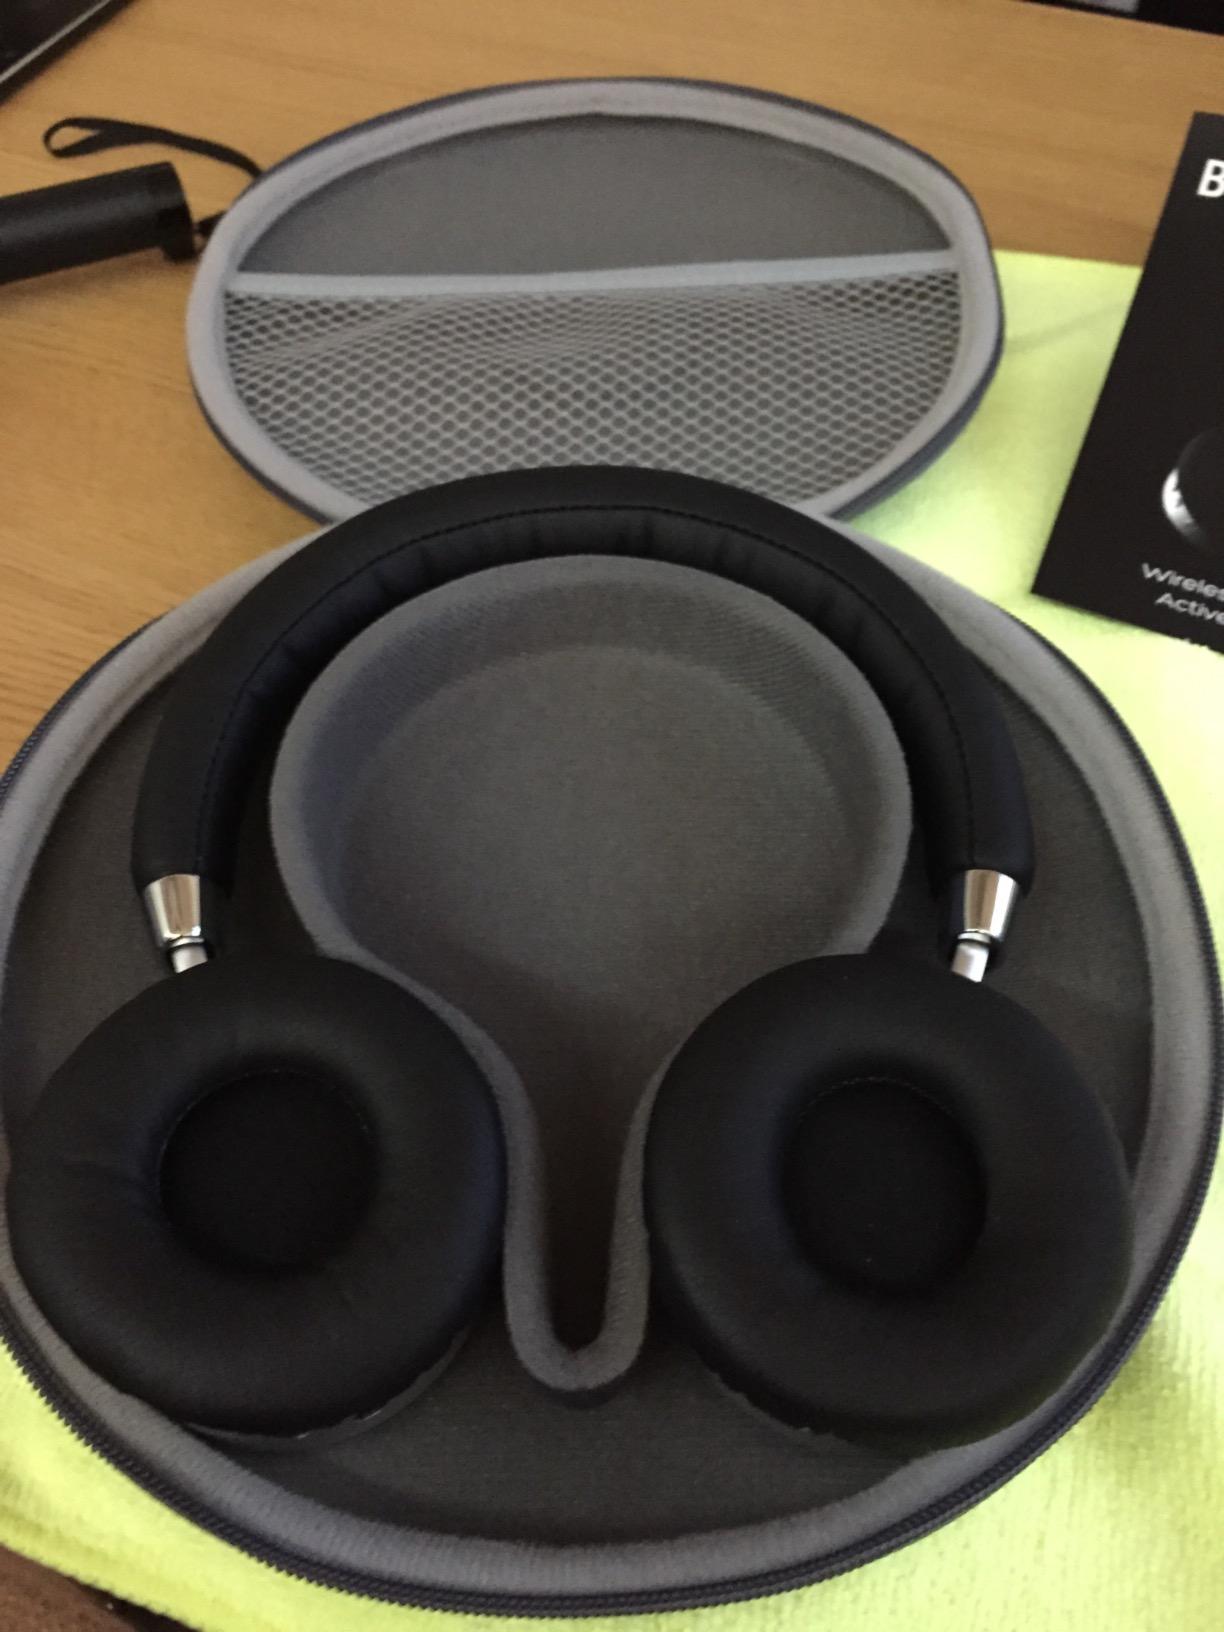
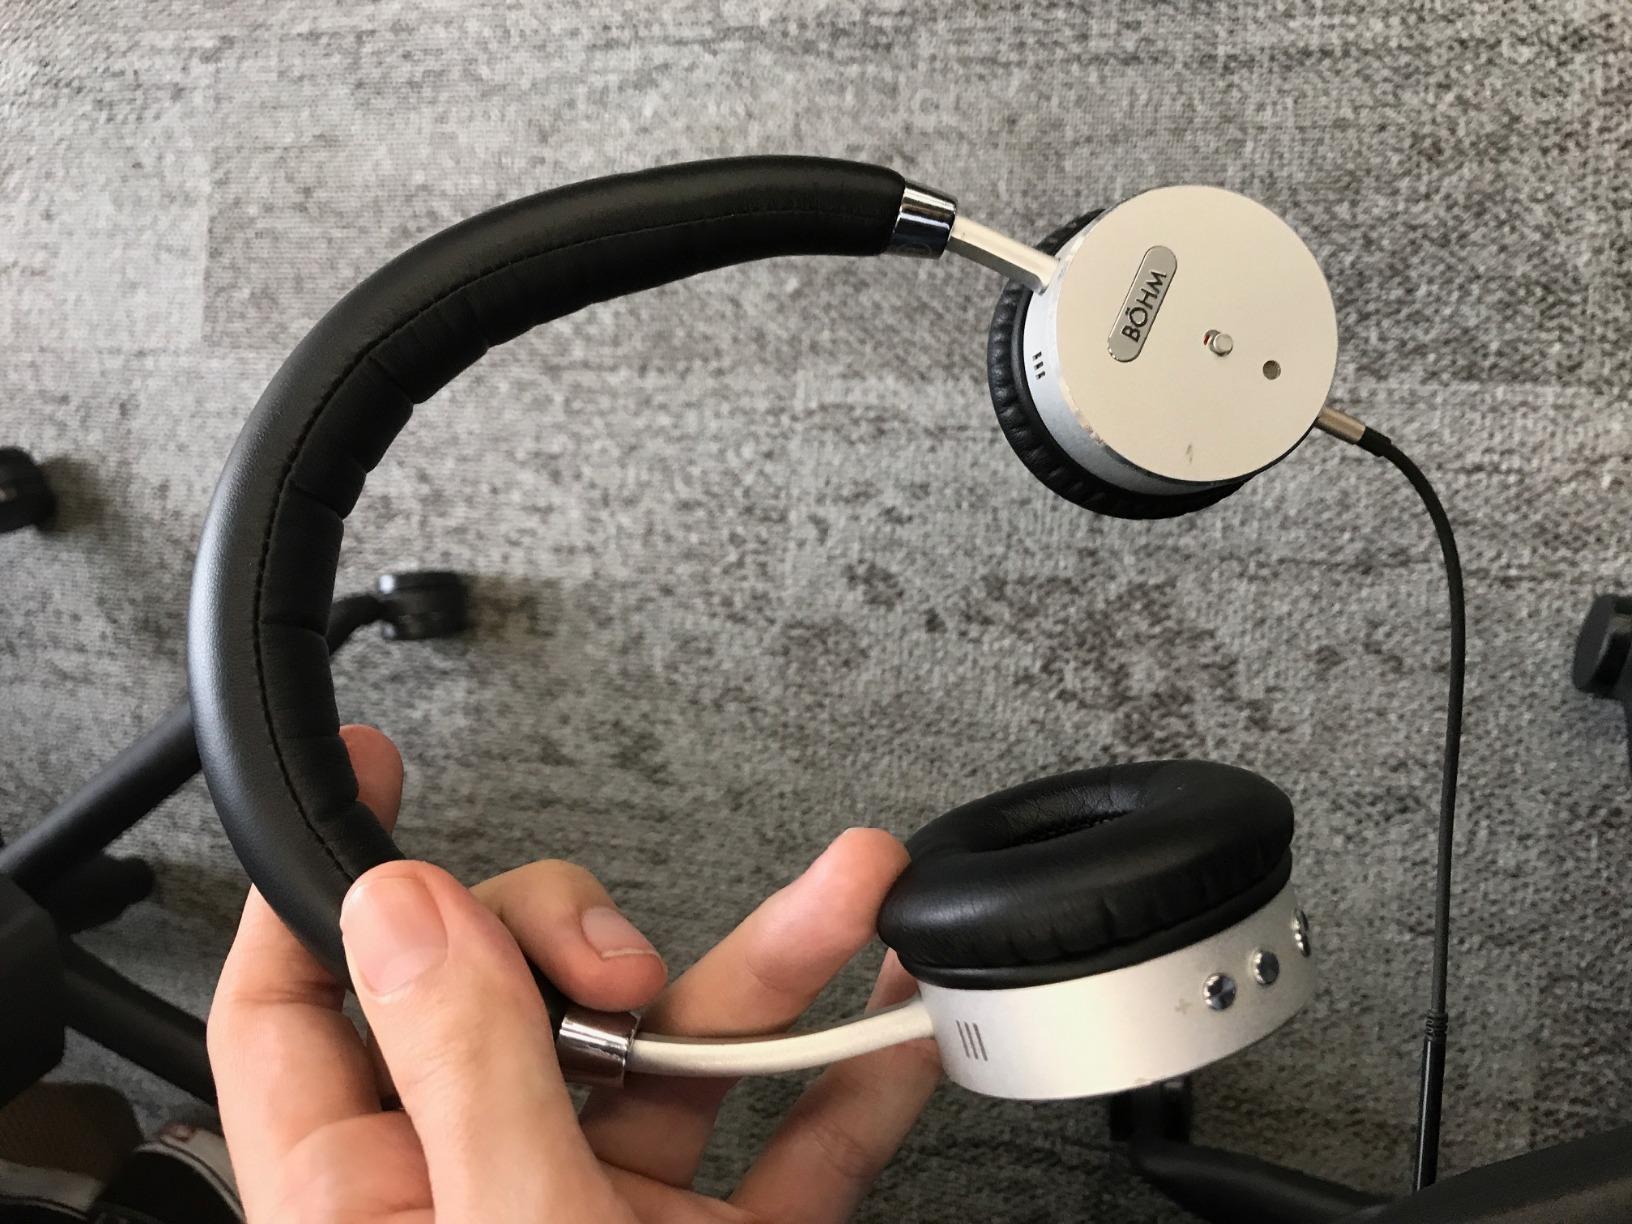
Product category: headphones
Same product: yes